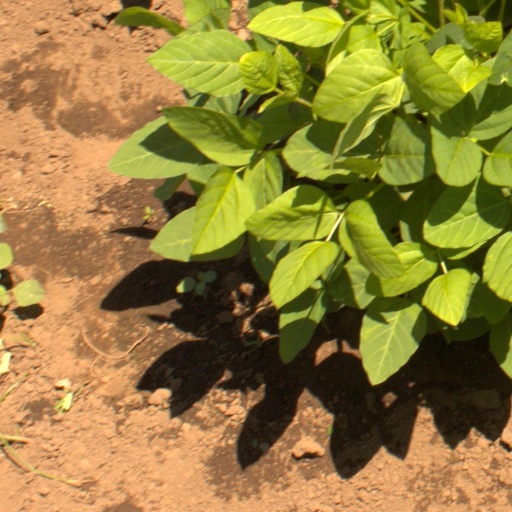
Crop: soybean